The Signs of the Zodiac

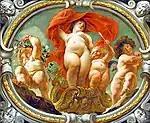
"Gemini (May)"

Two children are pulling a chariot on which Venus is standing with her veil floating on the winds. Next to her is her son Cupid who leans on her while holding an arrow in one hand. One of the children pulling the chariot is spreading flowers on the earth. The goddess of love Venus and the god of desire Cupid symbolize that May is the mating season when the entire natural world is submitted to them. The two children represent the twins Castor and Pollux who, according to the ancient mythology, were changed into the constellation Gemini. When the sun enters this sign, the heat is doubled, the days become longer and the grass of the meadows starts to grow fast.